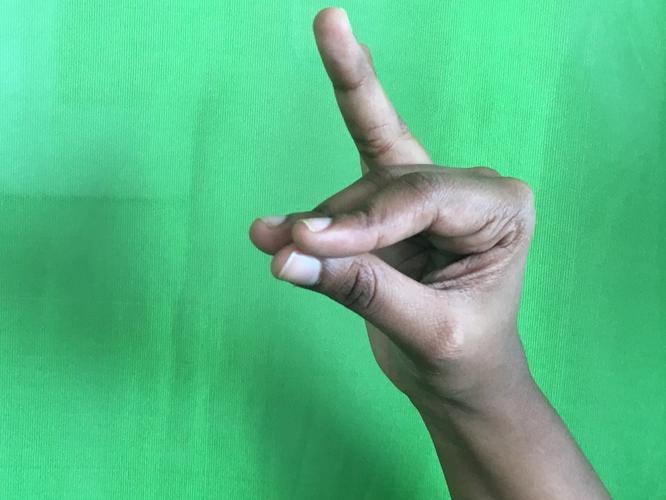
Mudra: Katakamukha_1
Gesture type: single_hand